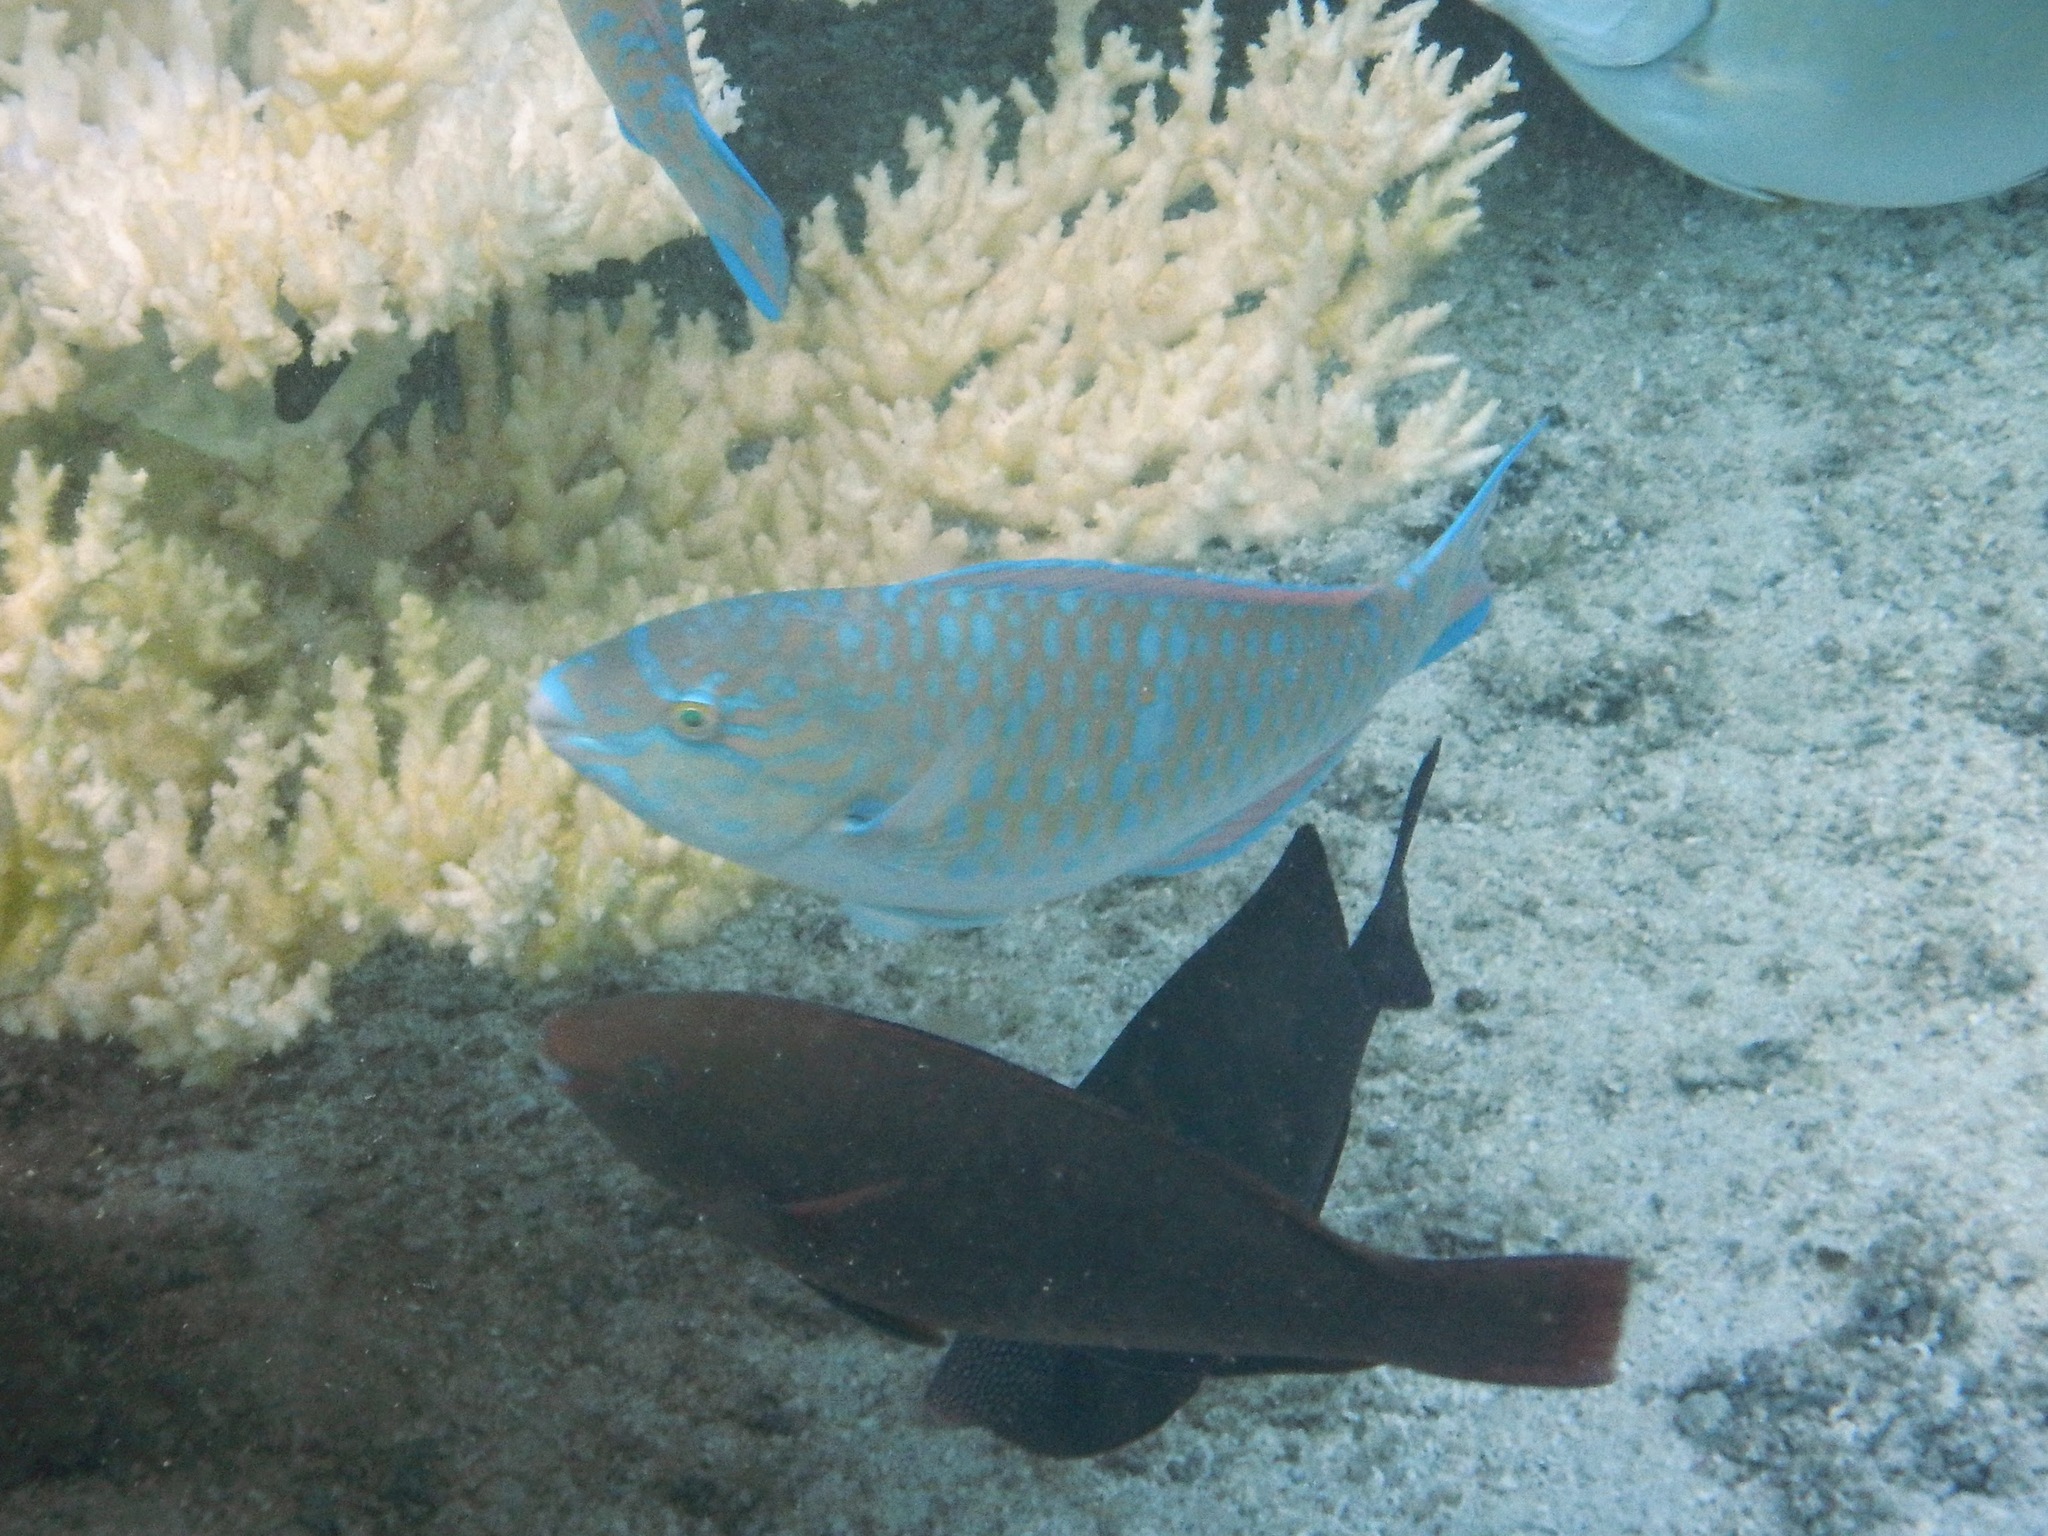
Scarus ghobban (Blue-barred Parrotfish)